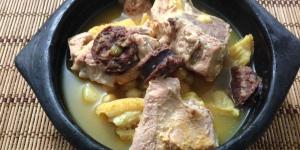
callos a la madrilena con garbanzos